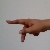
The image shows a hand gesture representing the letter 'P' in Indian Sign Language.